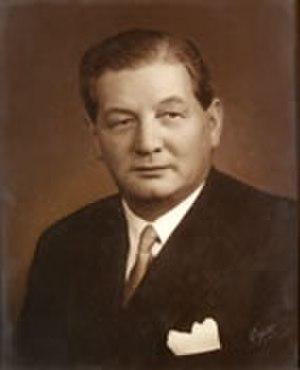
Erik Eriksen, né le 20 novembre 1902 à Brangstrup et mort le 7 octobre 1972 à Esbjerg, est un homme politique danois. Membre du parti Venstre, il est Premier ministre du Danemark entre 1950 et 1953.
Les élections législatives danoises de 1957 ont eu lieu le 14 mai 1957.
Les élections législatives danoises de 1950 ont eu lieu le 5 septembre 1950.